Operation Michael

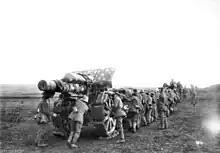

On the second day of the offensive, British troops continued to fall back, losing their last footholds on the original front line. Thick fog impeded operations and did not disperse until early afternoon. Isolated engagements took place as the Germans pressed forward and the British held their posts, often not knowing who was to either side of them. Brigade and battalion control over events was absent. It was a day of stubborn and often heroic actions by platoons, sections and even individuals isolated from their comrades by the fragmented nature of the battle and lack of visibility. The greatest danger facing the British on 22 March was that the Third and Fifth Armies might become separated. Byng did not order a retirement from the Flesquières salient, which his army had won at such cost and Haig ordered him to keep in contact with the Fifth Army, even if that required a further retreat; the day also saw the first French troops enter the battle on the southern flank.